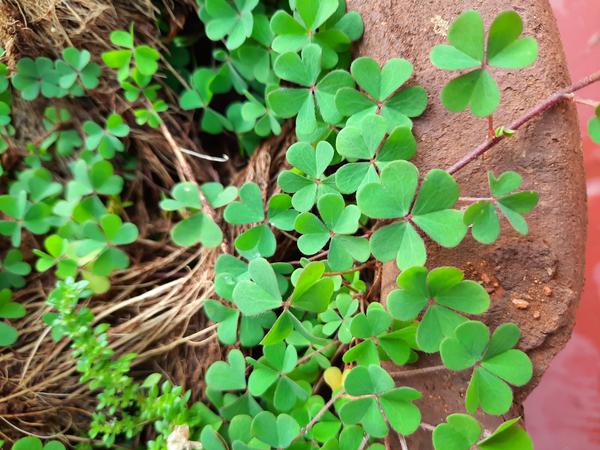
Plant: Wood_sorel